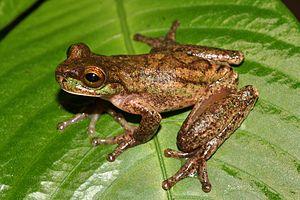
Isthmohyla rivularis est une espèce d'amphibiens de la famille des Hylidae.
Isthmohyla est un genre d'amphibiens de la famille des Hylidae.